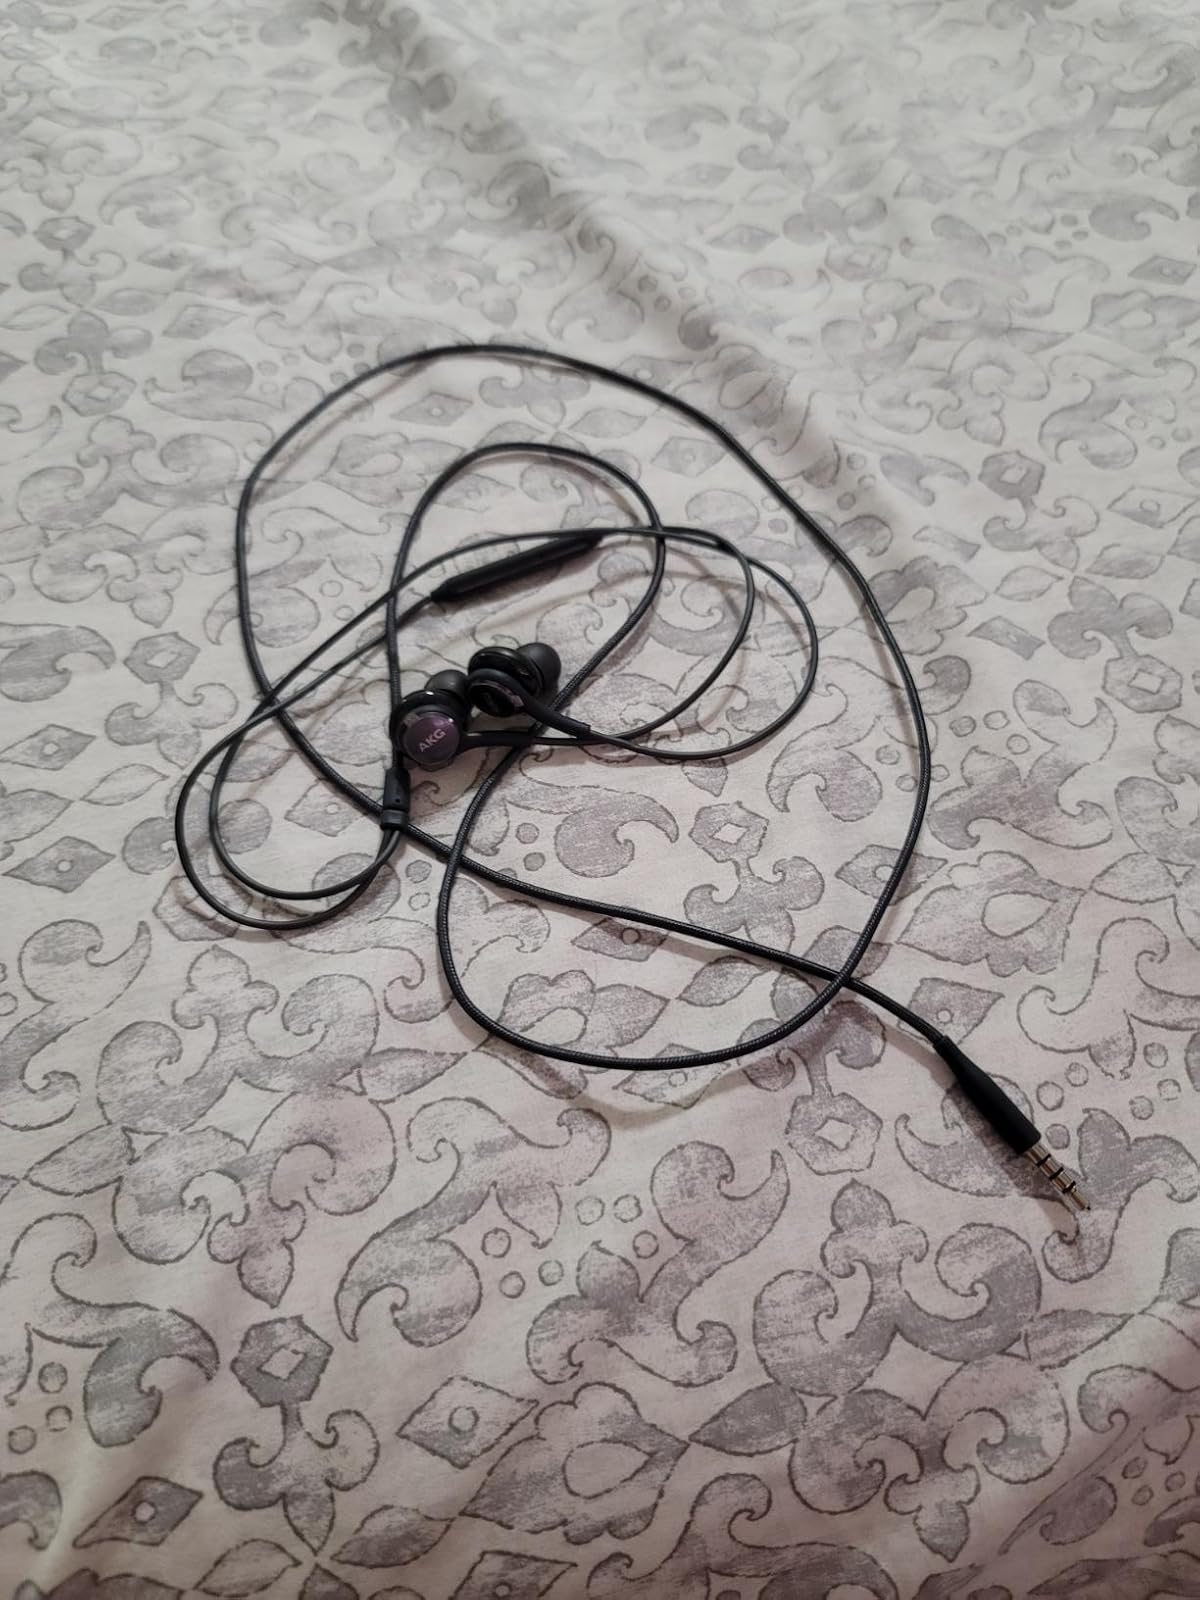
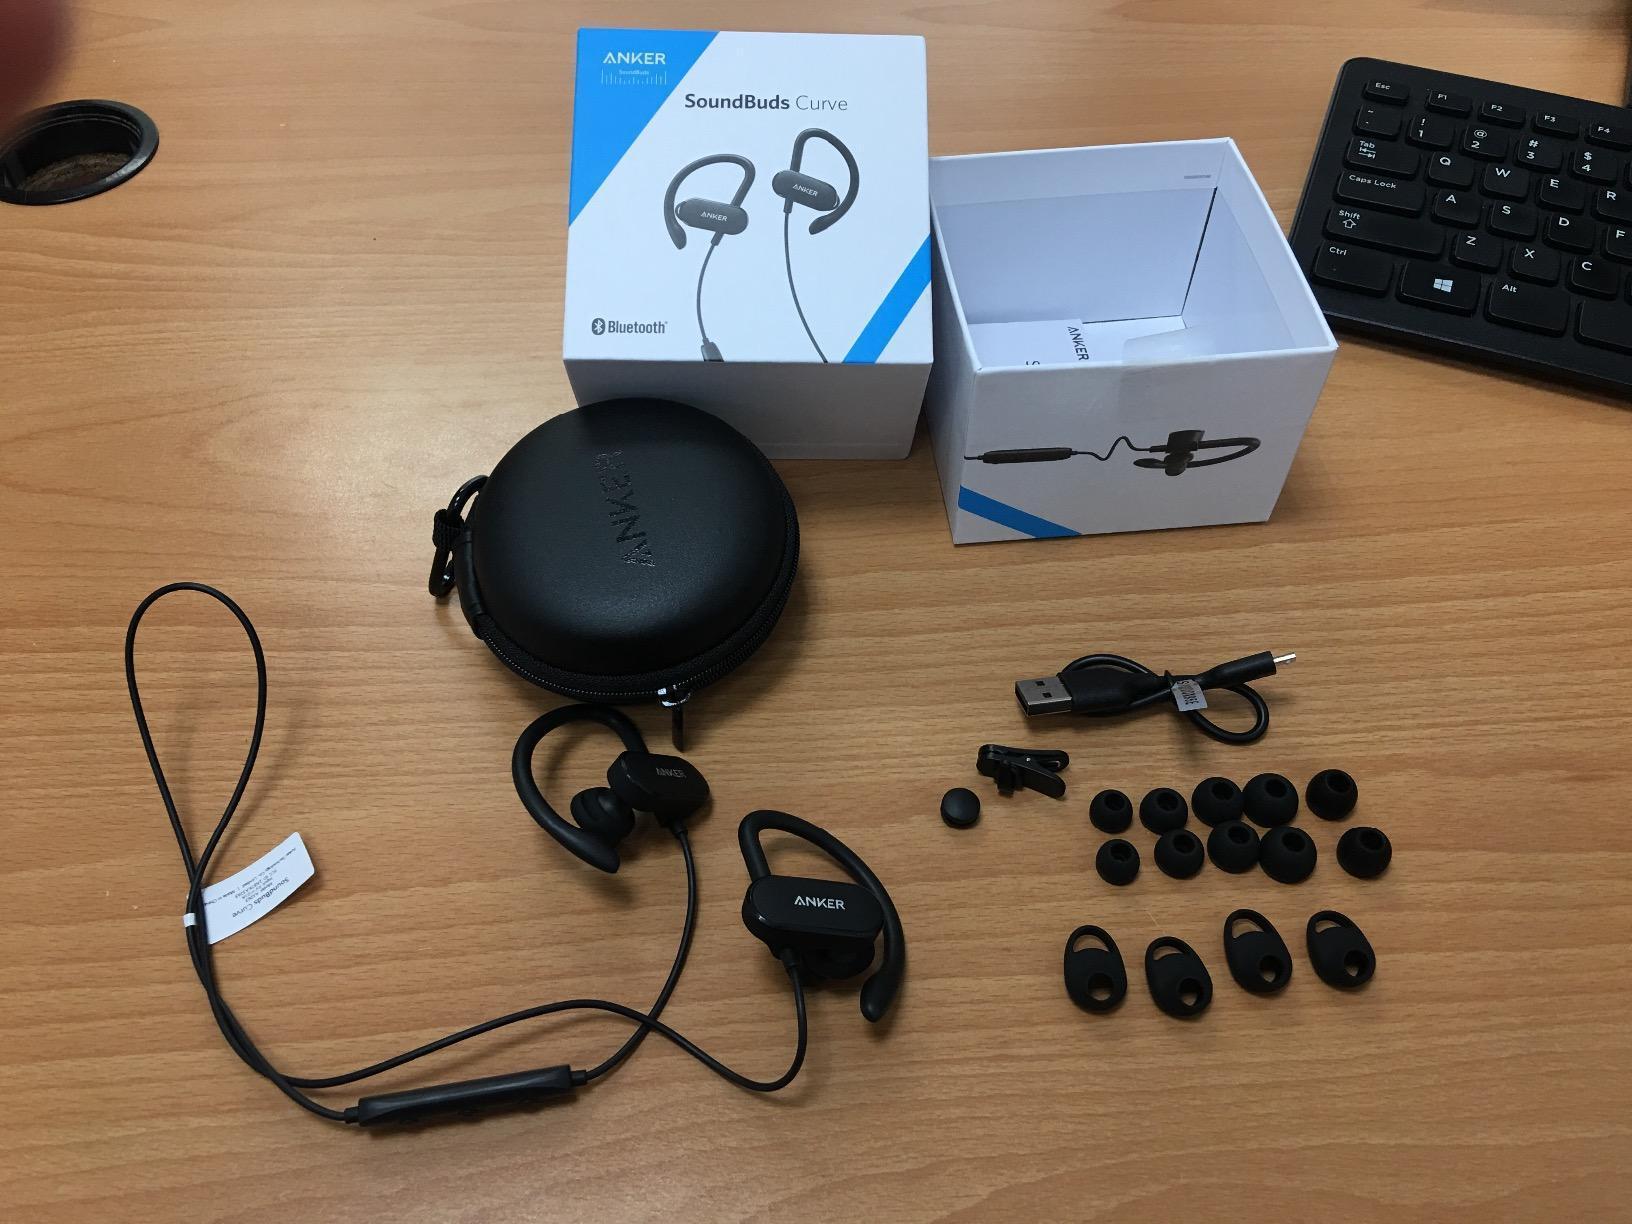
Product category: headphones
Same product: no